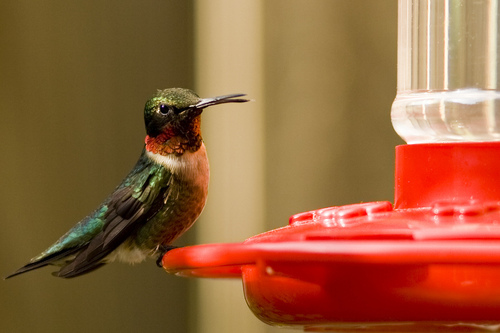
a small bird with multi colors and a black beak.
this is a colorful bird with blue wings and a brown throat.
this colorful little bird has black appendages and a slender body detailed with two different shades of green, a shade of blue, a shade of red, a shade of orange and a shade of white all over its body.
this is a tiny, green bird with a long bill, red throat, and white breast.
this bird has iridescent red, blue and green coloring on its crown, throat, breast and back with a long black bill.
a brightly fethered green and teal bird with red marks on the neck and white on the breast with a long curved beak.
this bird is green, blue, and red and has a long, pointy beak.
this bird has wings that are black and green and has a long billa smal colorful bird wuth a long, thing beak.
this bird has a long, thin bill, and red feathers around it's throat.
Species: Ruby Throated Hummingbird